Watchmoor

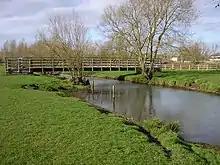
Footbridge connecting the Blackwater Valley Path with the junction at the entrance to Watchmoor Park business park

In 1987 J Sainsbury plc and London and Metropolitan Estates Ltd announced plans for a 37,000 sq ft Sainsbury's supermarket with 650 car parking spaces on the part of the Watchmoor Park site which used to be a household rubbish tip.